Monthly Magazine

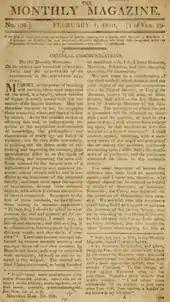
"Monthly Magazine," 1810 (John Adams Library, Boston Public Library)

The Monthly Magazine (1796–1843) of London began publication in February 1796 as The Monthly Magazine and British Register. From 1826 through 1835 it used the title The Monthly Magazine, or British Register of Literature, Sciences, and Belles Lettres. It continued from 1835 through 1838 as The Monthly Magazine of Politics, Literature, and the Belles Lettres, then from 1839 through 1843 as The Monthly Magazine.